List of reportedly haunted locations in the United States

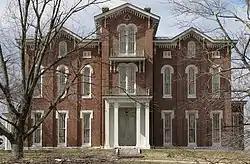
White Hall

There are several reputedly haunted sites in Indiana, including the Culbertson Mansion in the former shipbuilding town New Albany.